Juki

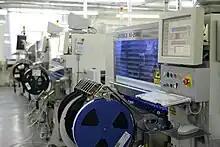
A JUKI SMT placement machine

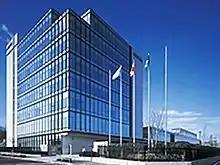
Headquarters in Tama-Shi, Tokyo

The company produces sewing machines for the home or hobbyist market as well as various machines for the textile industry.